Ole Edvart Rølvaag

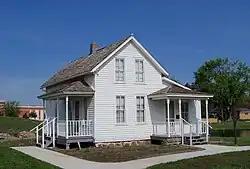
Berdahl–Rølvaag House in Sioux Falls, South Dakota, where he wrote "Giants in the Earth"

Rølvåg was born in the family's cottage in a small fishing village on the island of Dønna, in Nordland county, Norway. Dønna, one of the largest islands on the northern coast of Norway, is situated about five miles from the Arctic Circle. He was born with the name Ole Edvart Pedersen, one of seven children of Peder Benjamin Jakobsen and Ellerine Pedersdatter Vaag. The settlement where he was born had no official name, but was referred to as Rølvaag, the name of a narrow bay on the northwestern point of the island where the fishermen kept their boats. At 14 years of age Rølvaag joined his father and brothers in the Lofoten fishing grounds. Rølvaag lived there until he was 20 years of age, and the impressions he received during the days of his childhood and his young manhood endured with him throughout his life.